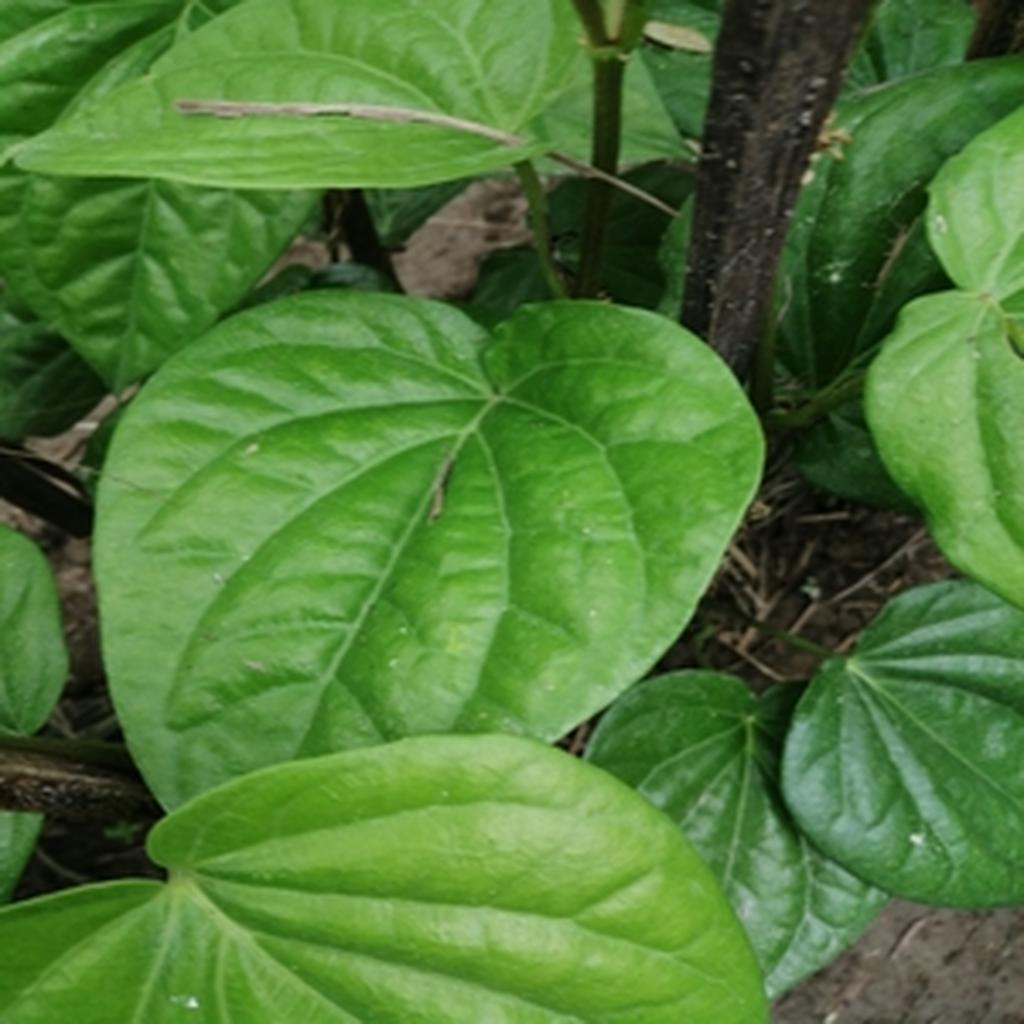
Label: Healthy_Leaf